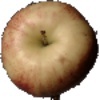
Label: red_apple